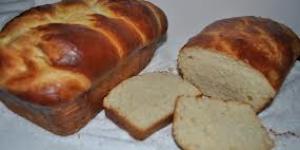
pan de manteca